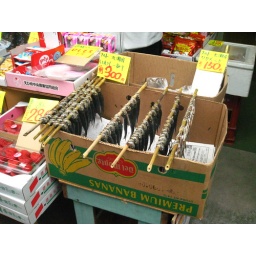
Dried fish in a box